Solomon

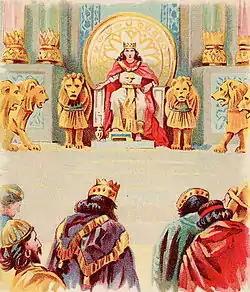
Solomon's Wealth and Wisdom, as in 1Kings 3:12–13. Illustration from a 1896 Bible card.

In a brief, unelaborated, and enigmatic passage, the Hebrew Bible describes how the fame of Solomon's wisdom and wealth reached even the far-off Queen of Sheba. The queen is described as visiting with gifts including gold, spices and precious stones. When Solomon gave her "all her desire, whatsoever she asked", she left satisfied.